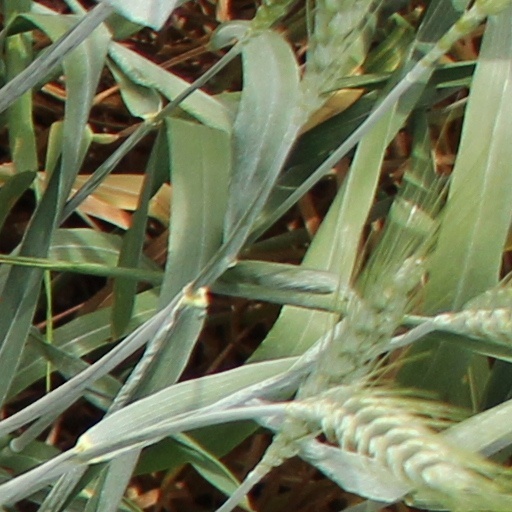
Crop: wheat